Lead–acid battery

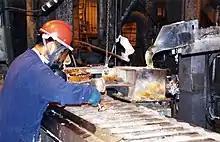
A worker recycling molten lead in a battery recycling facility

According to the Battery Council, an industry group, lead–acid battery recycling is one of the most successful recycling programs in the world. In the United States 99% of all battery lead was recycled between 2014 and 2018. However, documents of the U.S. Environmental Protection Administration, since 1982, have indicated rates varying between 60% and 95%.